Molly Meldrum

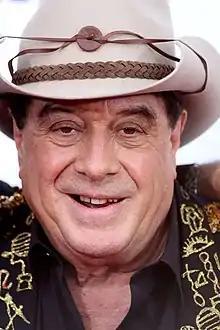
Meldrum at the 2014 ARIA Music Awards, Sydney, 26 November 2014

Ian Alexander "Molly" Meldrum AM (born 29 January 1943) is an Australian music critic, journalist, record producer and musical entrepreneur. He was the talent coordinator, on-air interviewer, and music news presenter on the former popular music program "Countdown" (1974–87) and is widely recognised for his trademark Stetson hat, which he has regularly worn in public since the 1980s (it is commonly mistaken for an Akubra).